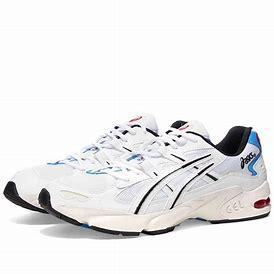
Brand: Asics
Model: Gel Kayano 5 OG